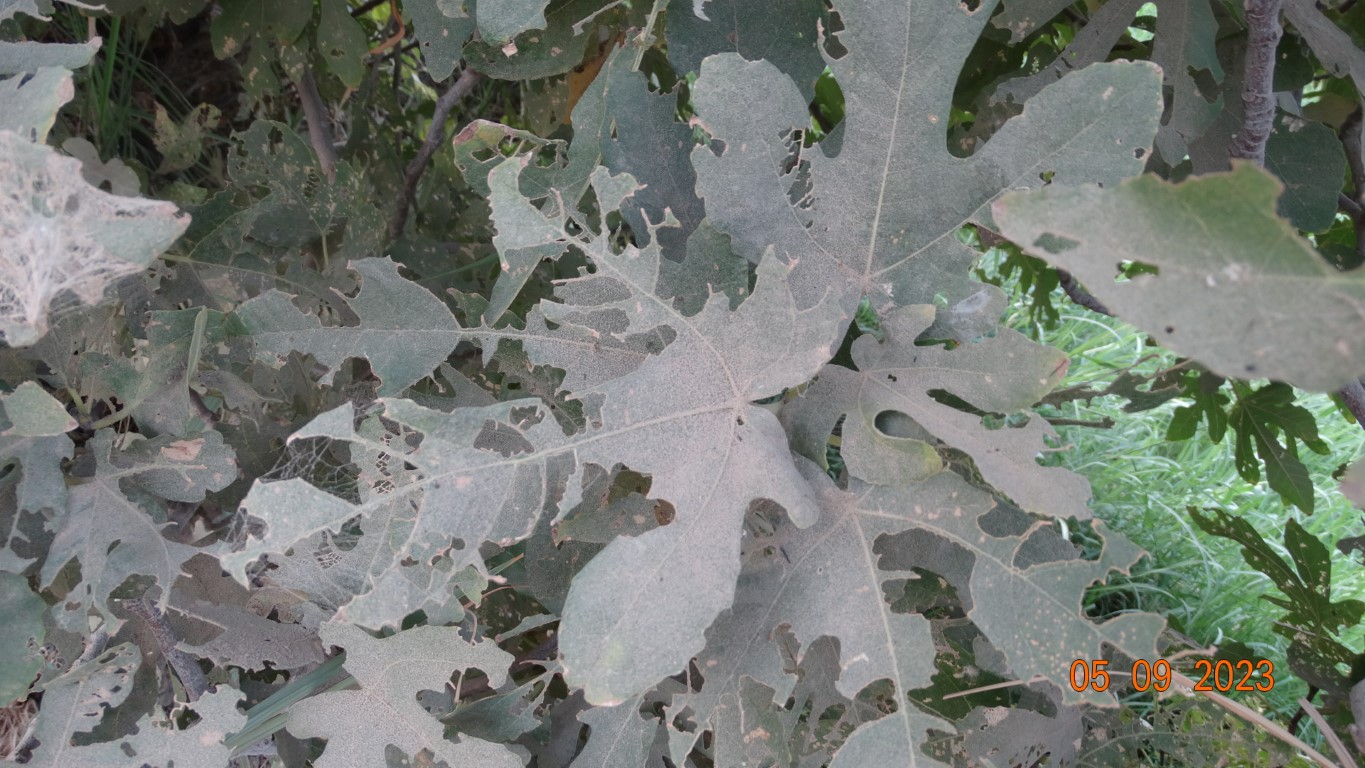
Label: infected